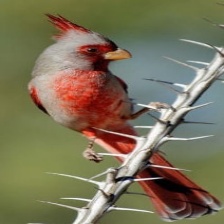
Species: PYRRHULOXIA
Scientific name: CARDINALIS SINUATUS